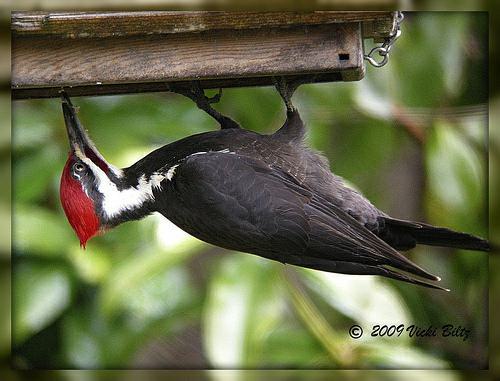
A photo of a pileated woodpecker